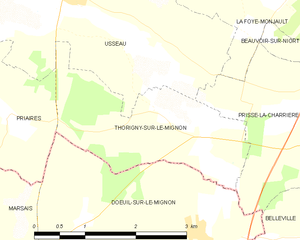
Carte des communes françaises Thorigny-sur-le-Mignon